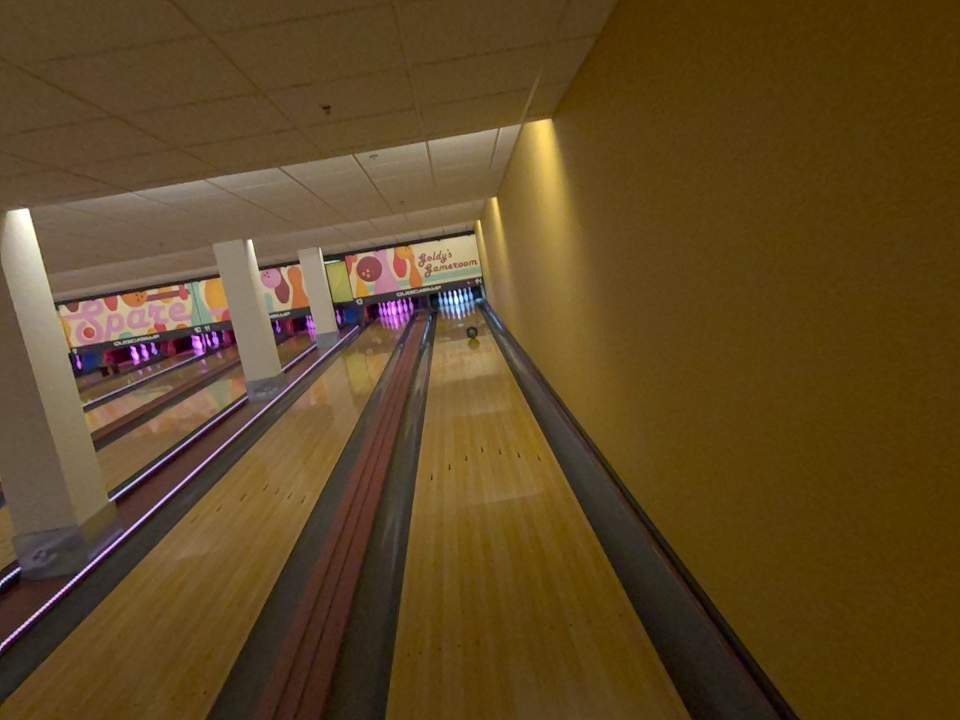
Object: bowling_ball